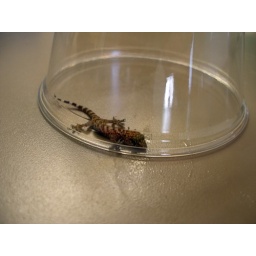
I caught him under one of those handy-dandy clear plastic cups. I believe it's a juvenile Mediterranean Gecko.